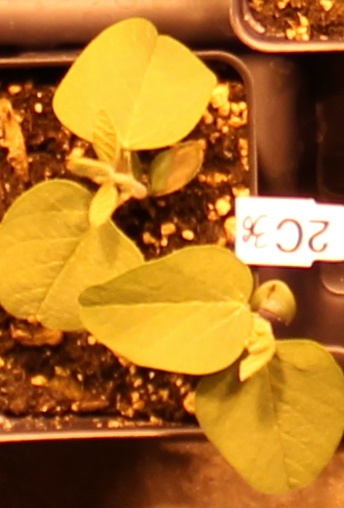
Label: Soybean